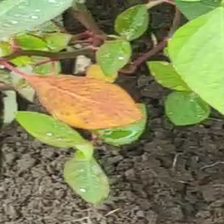
Weed species: Moti_dudhi(Euphorbia_geneculata_L)